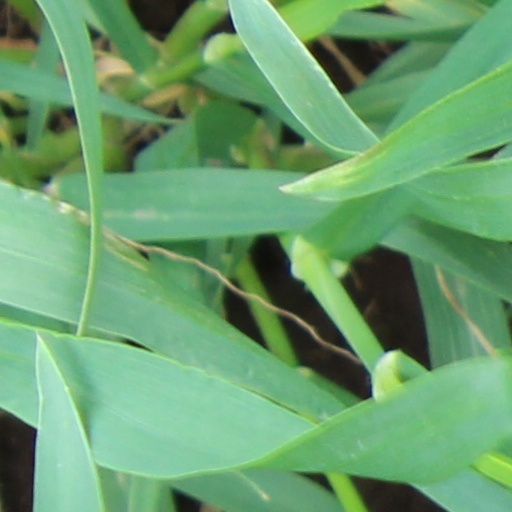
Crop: wheat